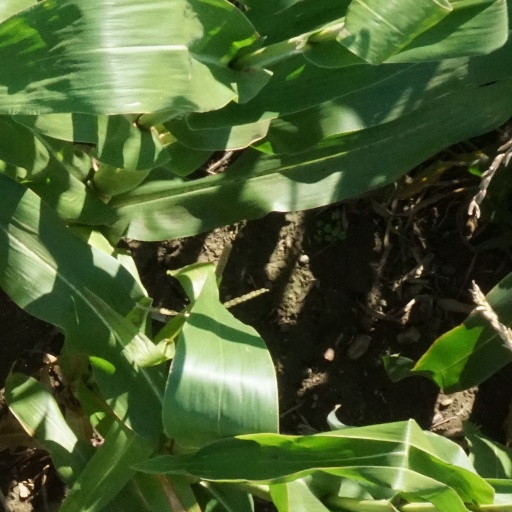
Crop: maize; corn